Long Point National Wildlife Area

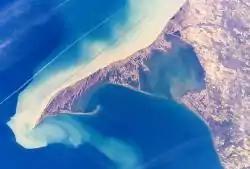
Satellite view of Long Point.

The National Wildlife Refuge is located on Long Point, a 40 km-long sandy peninsula north of Lake Erie. It lies entirely within Norfolk County, 10 km south of Port Rowan.